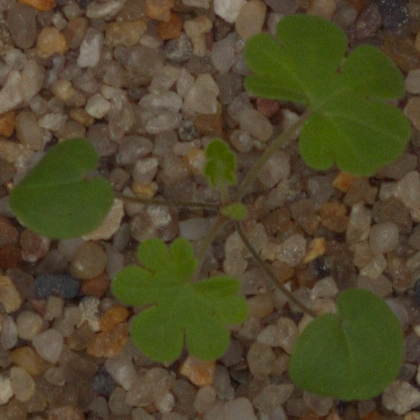
Label: smallflowered_cranesbill